Brown University Band

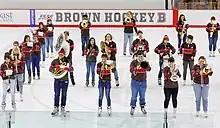
The Band on the ice at Meehan in 2023

Since the 1969-70 Hockey Season, after two hockey games a year at Brown's Meehan Auditorium, the Brown University Band performs an ice show, similar to field shows during football season. The Band "scrambles" and skates into forms on the ice while a humorous script is read over the PA system. Each ice show ends in a maneuver known as the Counterskate. The Band lines up in two rows perpendicular to the red and blue lines on the ice and begins playing "In the Fray." After eight measures (when the music begins to speed up), the lines begin skating towards the center of the ice, intersecting and crossing each other near the blue line. The lines continue and by the end of the piece, a capital letter B is formed between the two blue lines. This maneuver is likely the most ambitious and difficult stunt attempted on a regular basis by the Brown Band. This is especially so given the fact that many members have little to no skating experience, not to mention skating with an instrument.